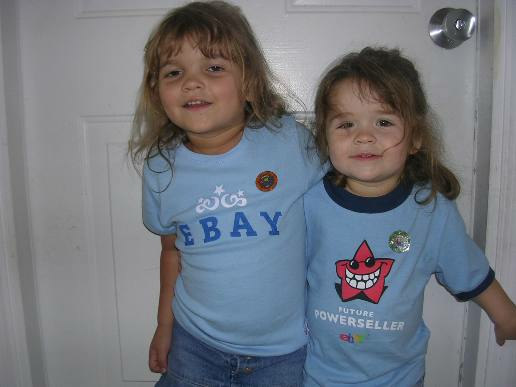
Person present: Yes